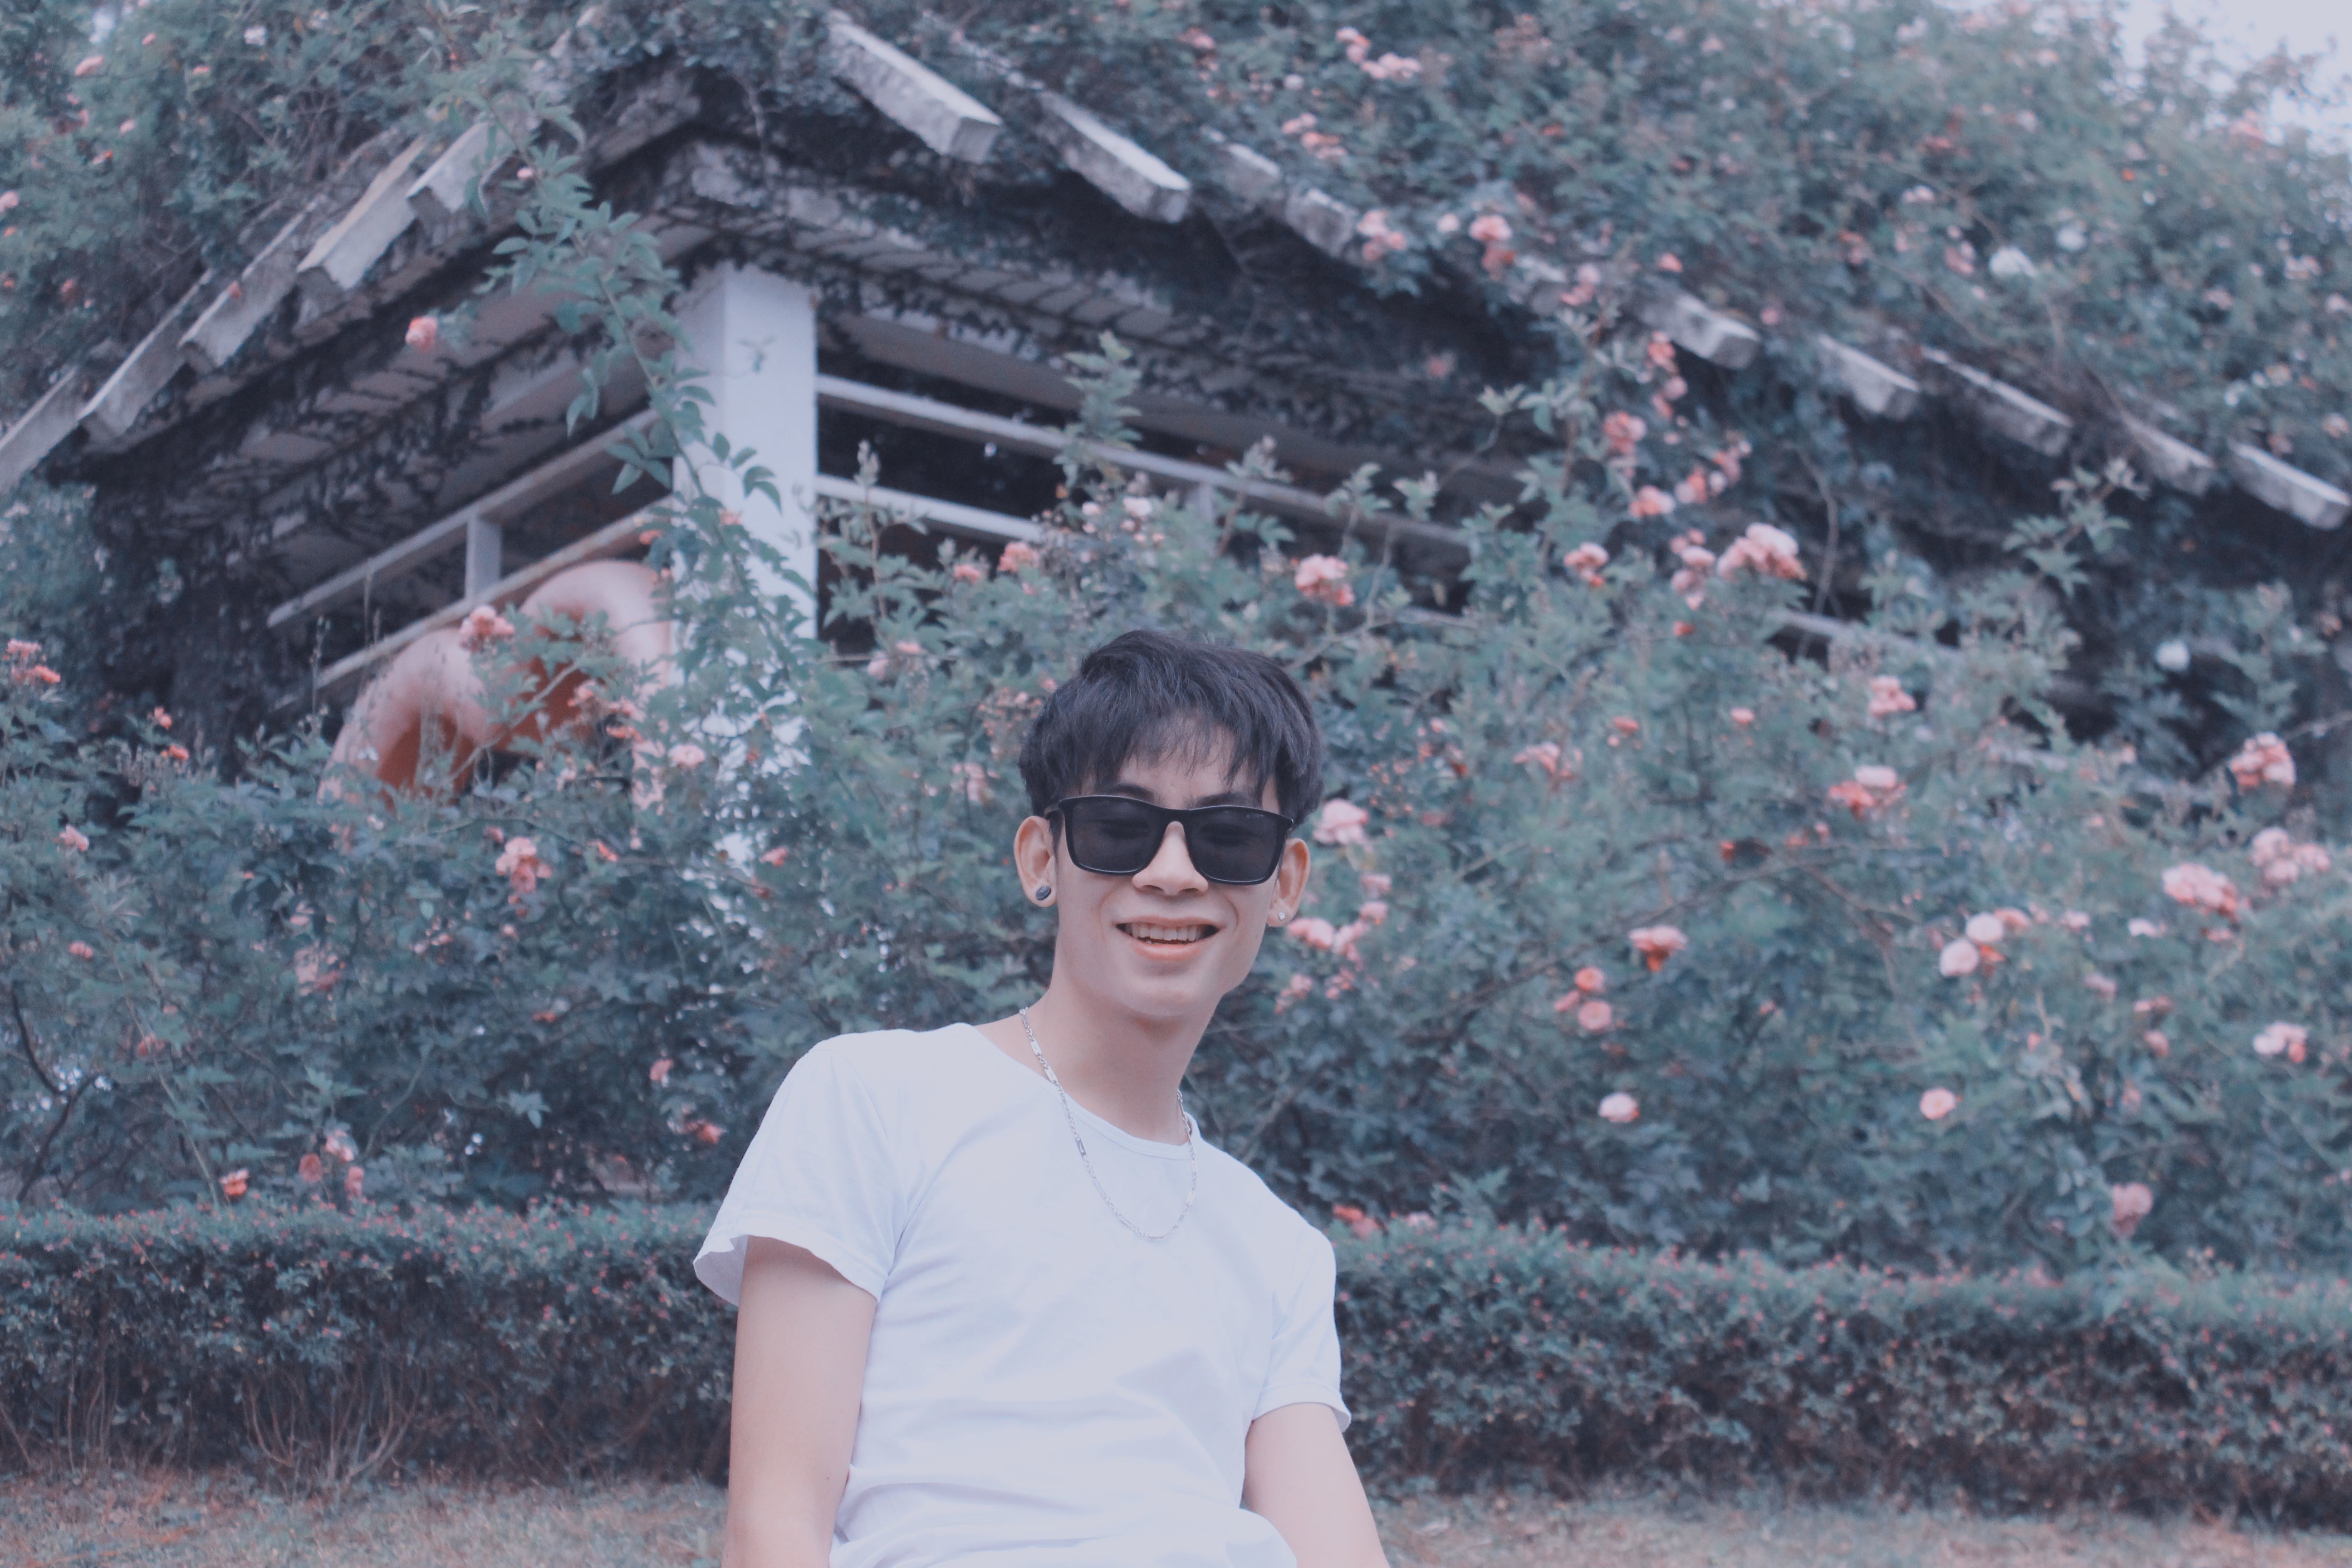
snow, people, flower, spring, season